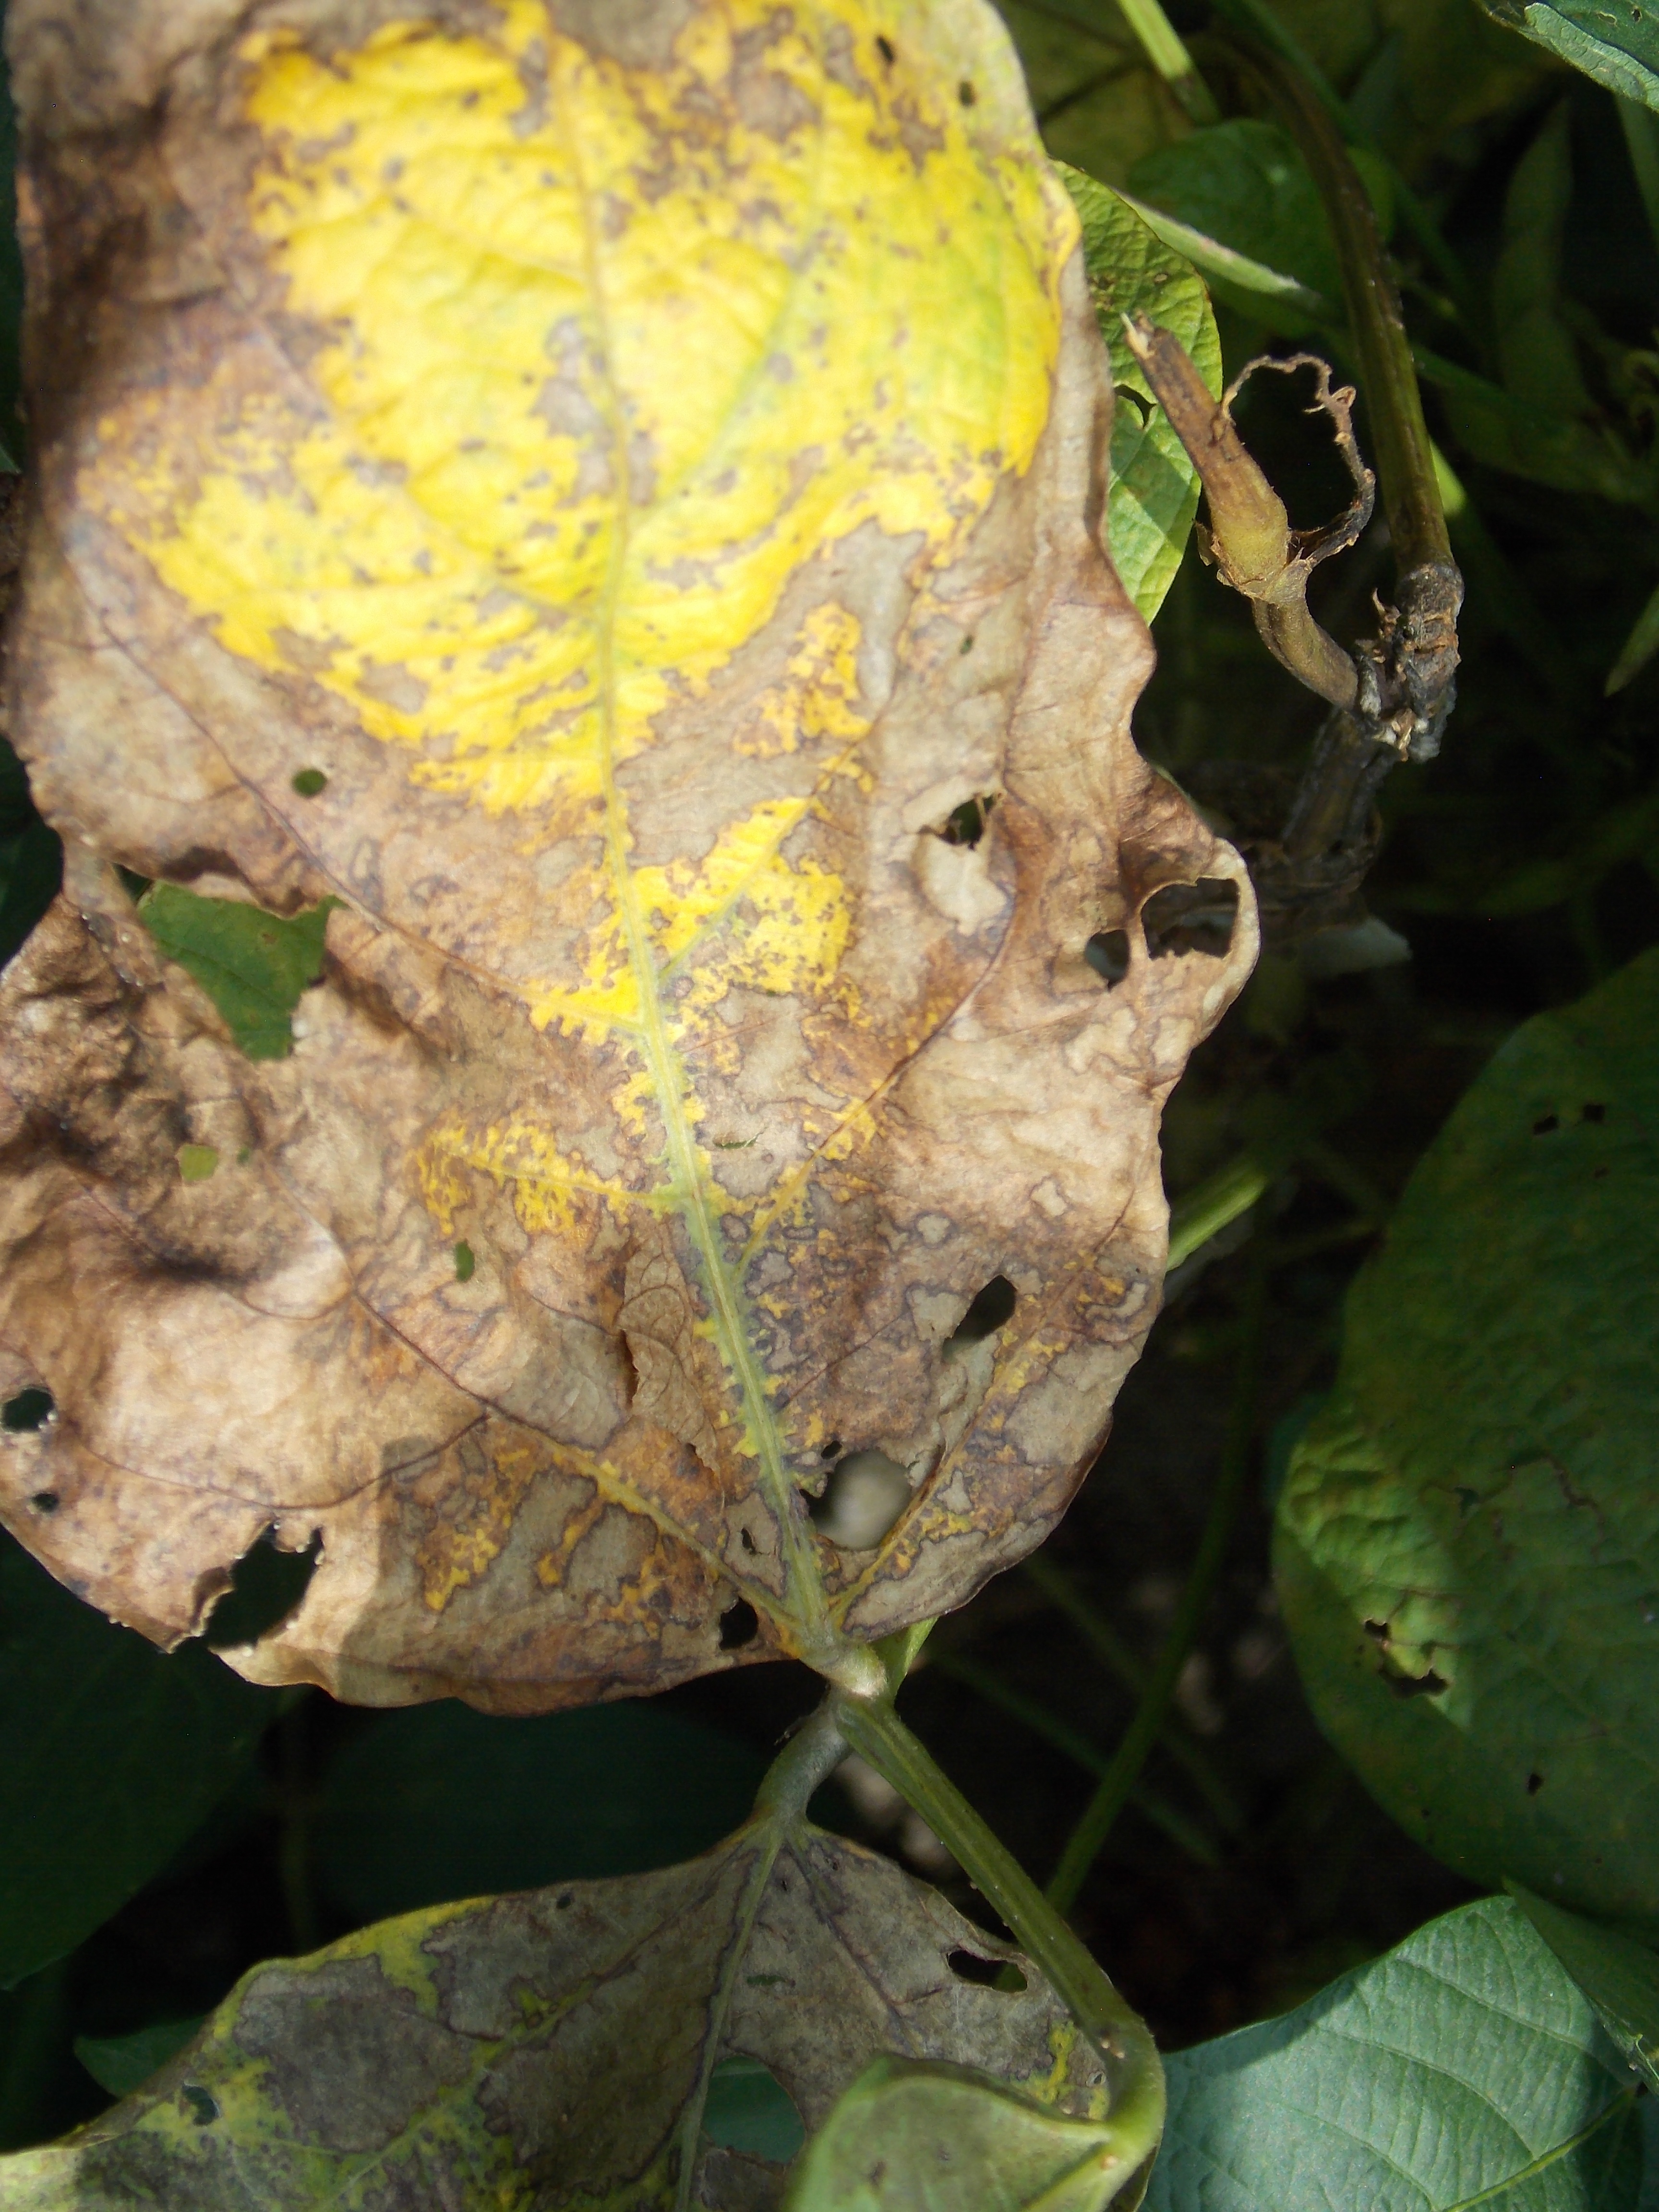
Label: Disease